History of Basilan

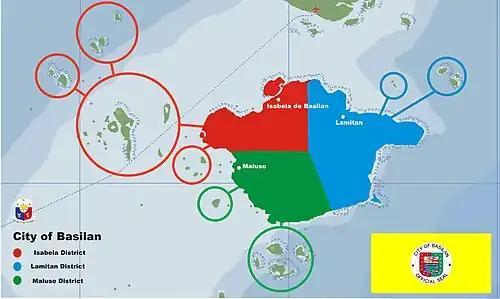
Basilan City Districts (1948–75)

Alongside the Zamboanga operation, smaller units of the combined soldiers of the Philippine Commonwealth Army's 6th, 101st and 102nd Division and the U.S. Army's 41st Division invaded the Sulu Archipelago, a long stretch of islands reaching from the Zamboanga Peninsula to North Borneo. Rapidly taken in succession were Basilan, Malamawi, Tawi-Tawi, Sanga Sanga and Bongao. It is during this phase of the operations when American bombing raids completely destroyed Fort Isabela Segunda, which was used by the Japanese as military headquarters, prison and munitions dump, and razed the "Spanish" Naval Hospital. Minimal resistance from entrenched Japanese positions in Isabela and Malamawi Island brought about a quick reoccupation which was completed by the beginning of April. On 9 April, strong resistance at Jolo was encountered. Anchoring their stubborn defense around Mount Dabo, some 3,900 Japanese troops held off the U.S. 163rd Infantry supported by Filipino soldiers of the Philippine Commonwealth Army and Philippine Constabulary and other local Moro guerrillas. By 22 April, the Allies took the position after hard fighting and the rest of the troops fled and held out in the west for another two months. The 163rd suffered 40 dead and 125 wounded by mid-June, 1945, while some 2,000 Japanese perished.